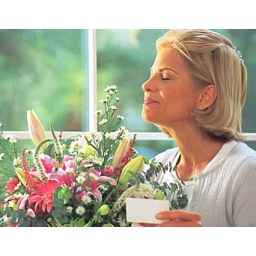
A fancy custom vased bouquet in pretty pink and white tones. Flowers include lilies, Gerbera daisies and monte casino. Breathtaking!